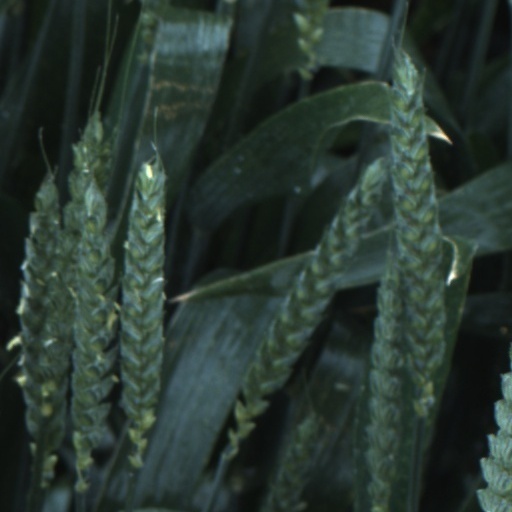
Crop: wheat